Educational toy

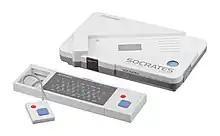
Simple computers and game consoles that focused on children's learning started appearing in the 1980s, like this VTech Socrates from 1988.

The center of toy making in the 1800s was Germany, renowned for its fine craftsmanship. Between 1836 and 1850, German educator Friedrich Wilhelm August Fröbel introduced a set of specially shaped geometric solids which he called "gifts" and less solid materials such as foldable papers which he called "occupations". Through interaction with these manipulatives, all five senses were stimulated. They were intended to support learning of concepts such as number, size, shape, weight, and cause and effect. Froebel also established the first "Kindergarten". It provided care and education for pre-school children whose parents were absent at work during the day.